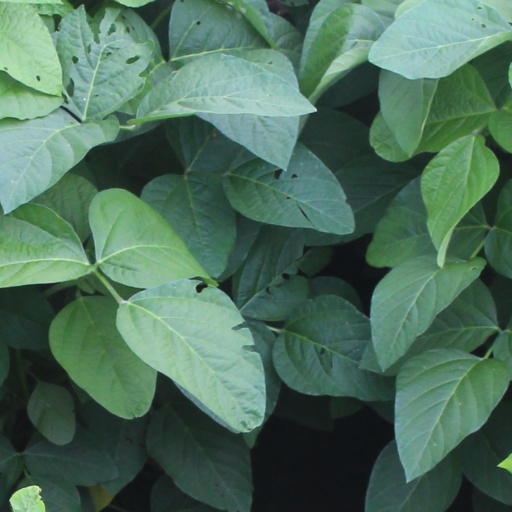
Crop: soybean